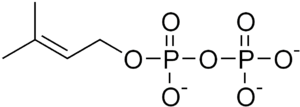
Le diméthylallyl-pyrophosphate est un composé chimique de formule semi-développée (CH₃)₂C=CH–CH₂–O–POO––O–PO(O–)₂. C'est un isomère de l'isopentényl-pyrophosphate. Il est présent dans à peu près toutes les formes de vie.
Le psoralène est un composé chimique naturel de la famille des furocoumarines. Sa structure est donc celle des coumarines à laquelle est fusionné un cycle de furane. C'est un dérivé de l'ombelliférone.
Les pyrophosphates sont l'anion, les sels et les esters de l'acide pyrophosphorique.
La xanthotoxine ou méthoxsalène est un composé organique de la famille des furocoumarines. C'est le dérivé 8-méthoxylé du psoralène. Elle est utilisée comme traitement de certaines maladies de peau.